Charles Dobzynski

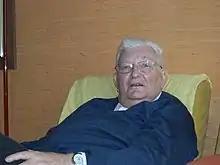
Charles Dobzynski

Charles Dobzynski (April 8, 1929 Warsaw - 26 September 2014) was a French poet, journalist and translator.